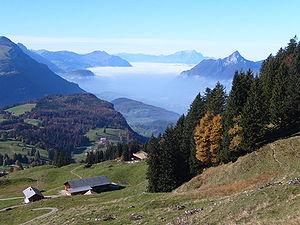
Mer de brouillard sur le canton de Schwytz avec le Rigi à droite et le Pilatus au loin Italiano: Mare di nebbia sopra il Canton Svitto, tra il Rigi e il Pilatus